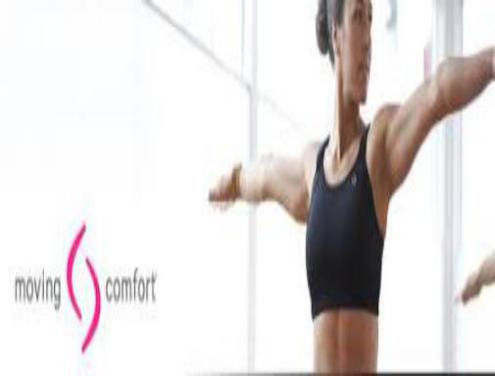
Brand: moving comfort-1
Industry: Clothes